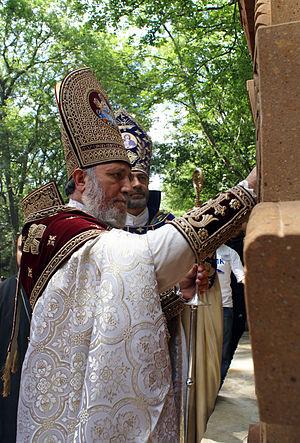
La mitre de tradition byzantine diffère de la mitre de tradition latine par sa forme arrondie presque hémisphérique. Les évêques aussi bien latins qu'orientaux portent d'abord un kamilavkion, appelé camelacium chez les Latins, qui est blanc pour le pape, et devient noir dans le clergé byzantin par la suite. La mitre mélange au début le kamilavkion et la tiare byzantine, portée à la cour de Constantinople, et finit par prendre une forme de plus en plus originale. Elle évolue d'une forme conique à une forme arrondie.